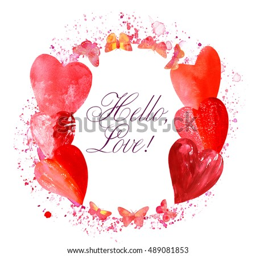
a circular border for text or logo , formed by hand painted pink and golden yellow butterflies and hearts , with splashes of watercolor